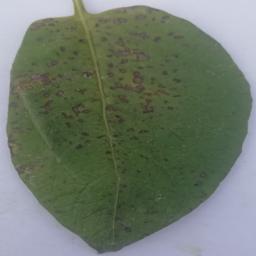
Etiqueta: Tizon_Temprano